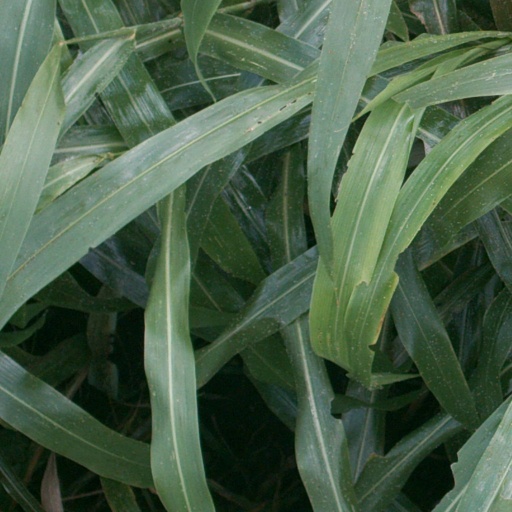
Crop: sorghum